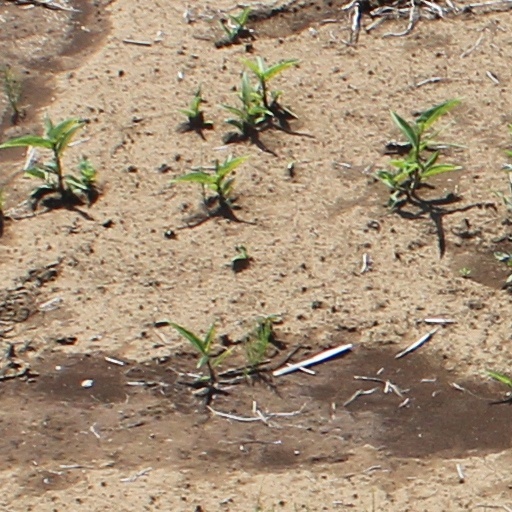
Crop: wheat